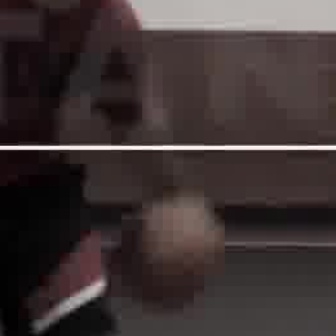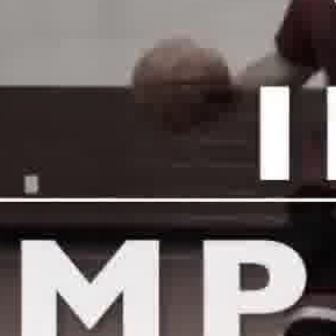
  Please identify the target specified by the bounding box [112,192,223,303] in the first image and locate it in the second image. Return the coordinates in [x_min,y_min,x_max,y_max] format.
Answer: [127,36,227,136]